Sur, Oman

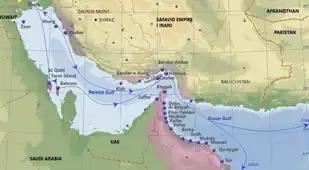
Purple - Portuguese in Persian Gulf in the 16th and 17th centuries. Main cities, ports and routes.

Sur is the capital city of Ash Sharqiyah South Governorate, and the former capital of Ash Sharqiyah Region in northeastern Oman, on the coast of the Gulf of Oman. It is located about southeast of the Omani capital Muscat. Historically, the city has been an important port connecting the Gulf and the Indian subcontinent via the Arabian Sea since as early as 16th century.